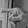
ASL letter: P